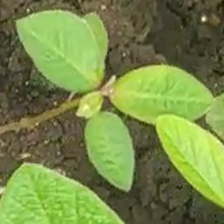
Weed species: Moti_dudhi(Euphorbia_geneculata_L)